Shrek Forever After

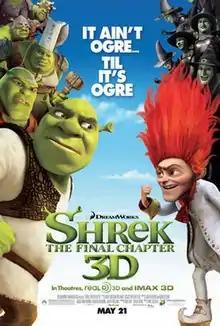
Theatrical release poster with a different title

Shrek Forever After is a 2010 American animated comedy film loosely based on the 1990 children's picture book "Shrek!" by William Steig. Directed by Mike Mitchell (in his animated directorial debut) and written by Josh Klausner and Darren Lemke, it is the sequel to "Shrek the Third" (2007) and the fourth installment in the "Shrek" franchise. The film stars Mike Myers, Eddie Murphy, Cameron Diaz, Antonio Banderas, Julie Andrews, and John Cleese reprising their voice roles from the previous films, with Walt Dohrn joining the cast. The story follows Shrek, now a domesticated family man and local celebrity, longing for his days of solitude and being feared, leading him to make a magic deal with the deceitful imp Rumpelstiltskin, which creates grave consequences.